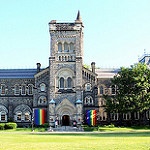
Label: non_damage_buildings_street